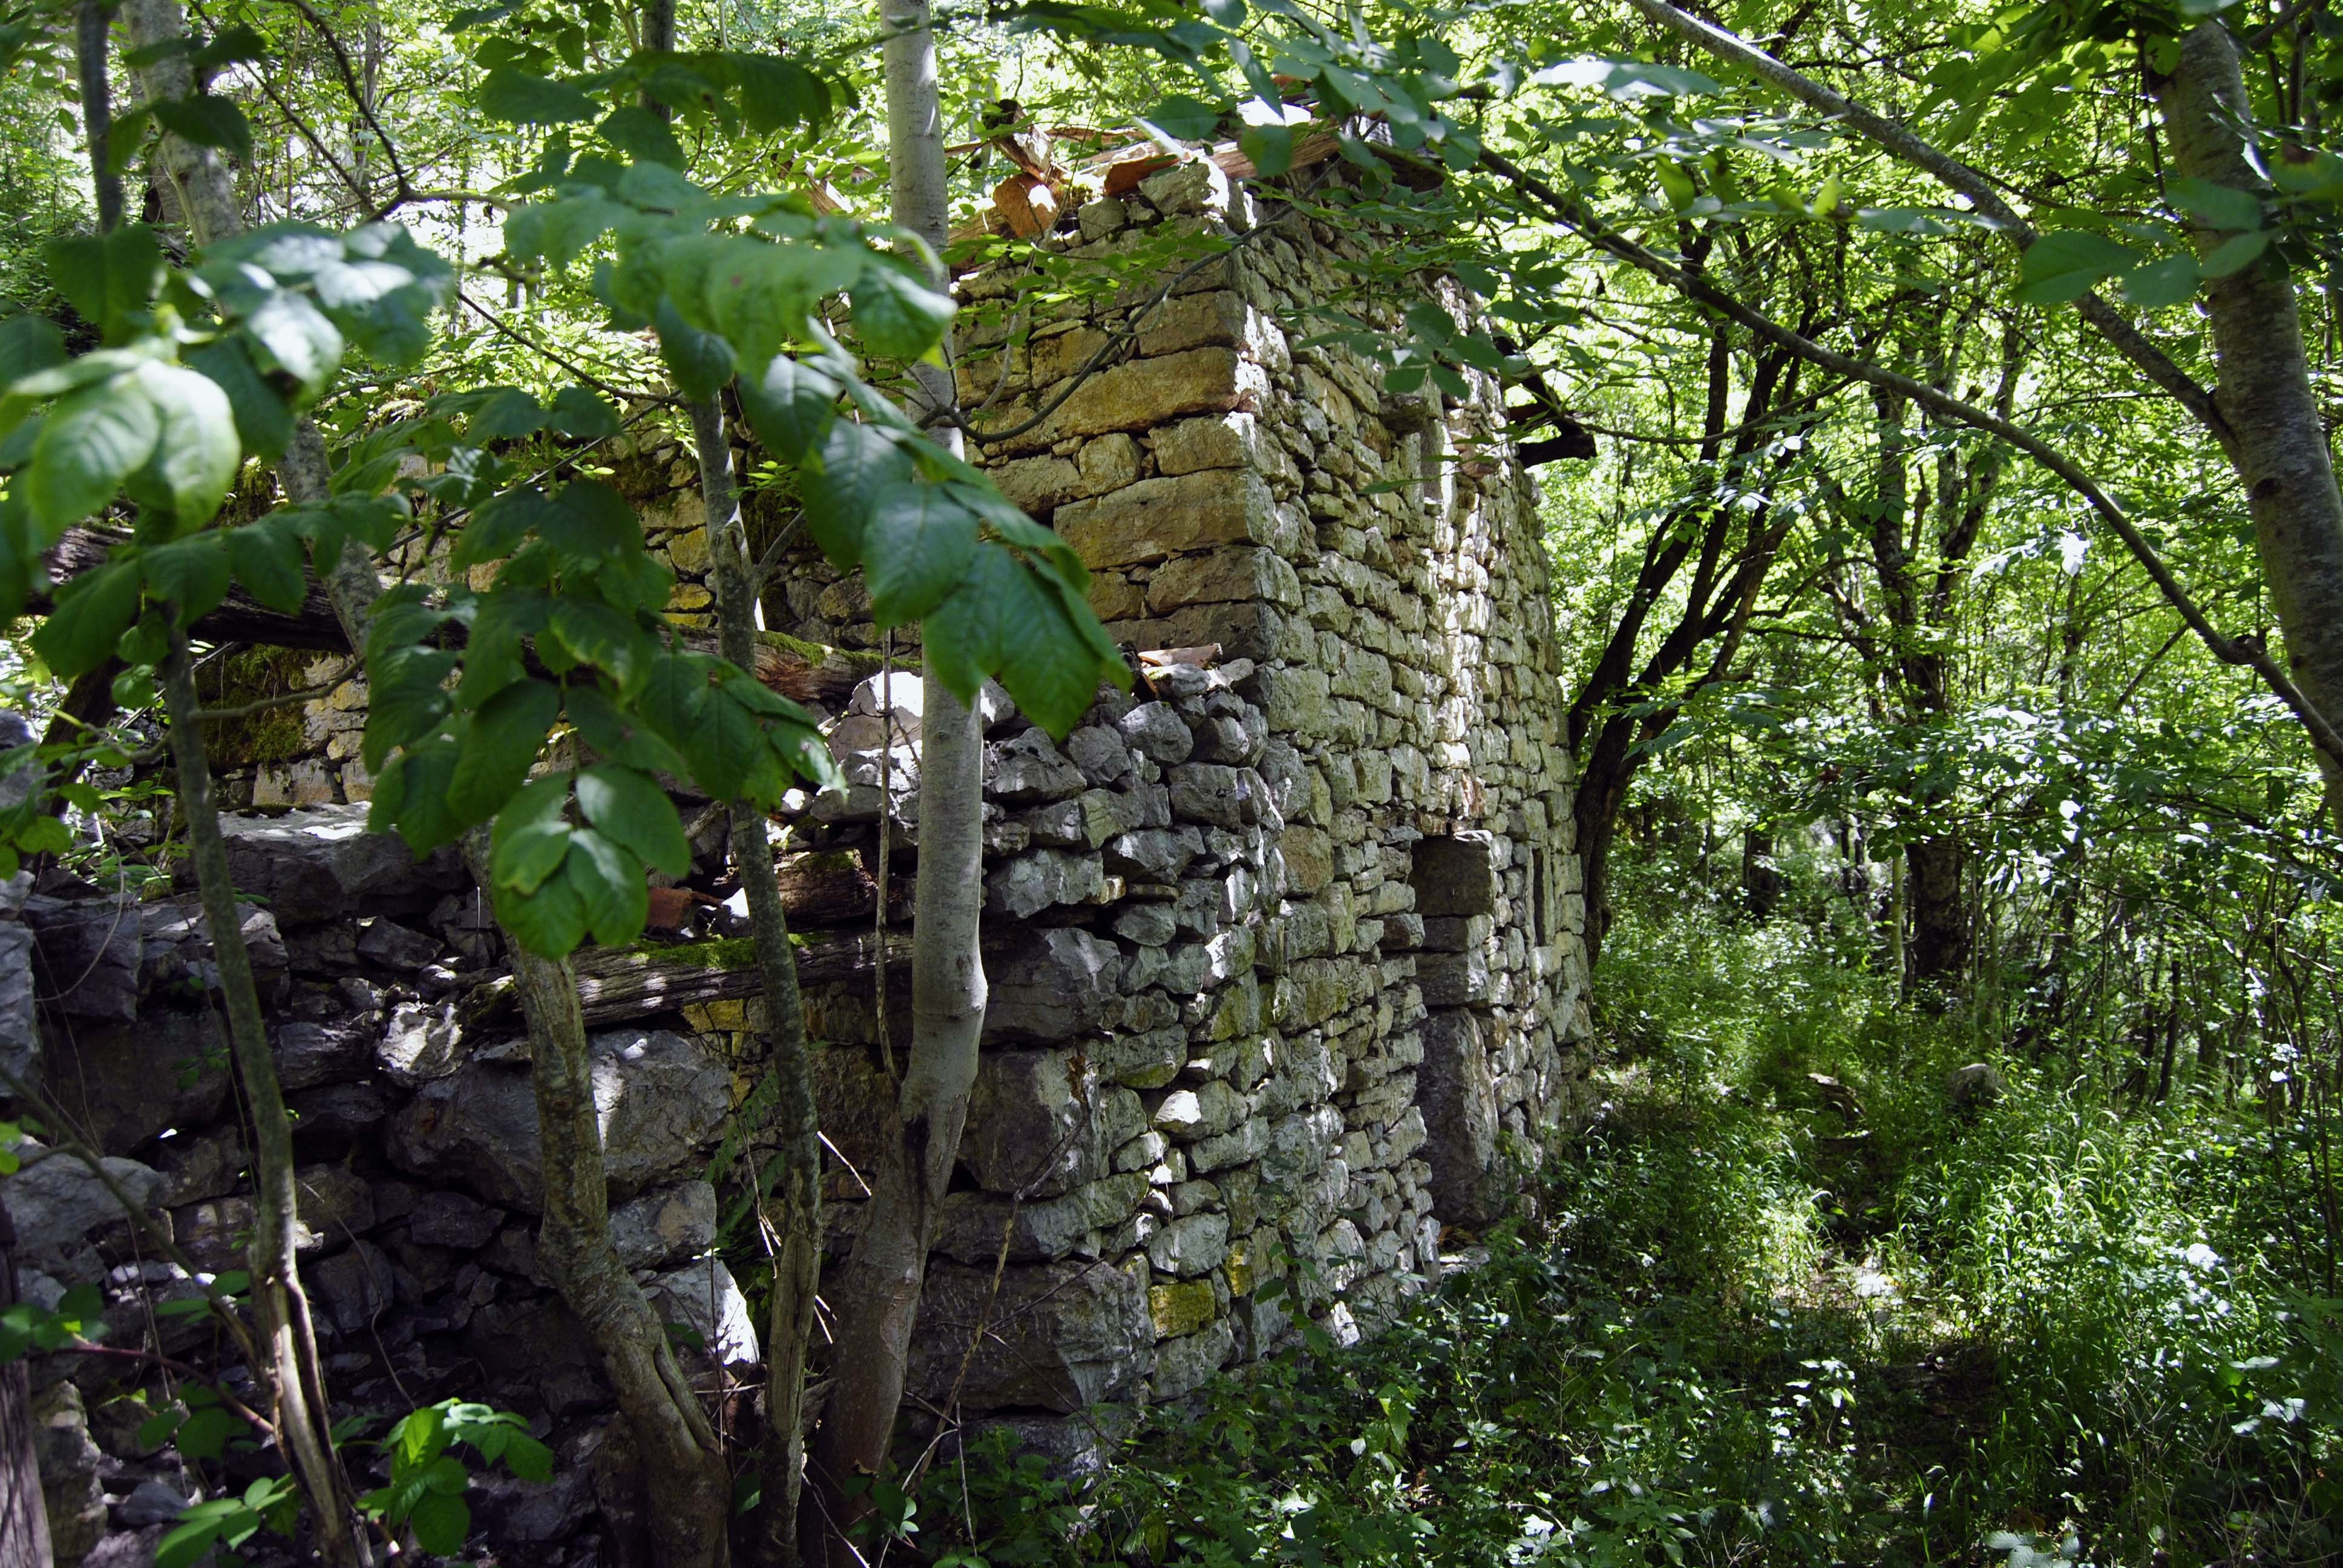
tree, forest, people, plant, leaf, flower, old, green, jungle, produce, abandoned, botany, garden, flora, weed, trees, houses, shrub, rainforest, deciduous, woodland, habitat, province, asturias, put, flowering plant, natural environment, woody plant, land plant